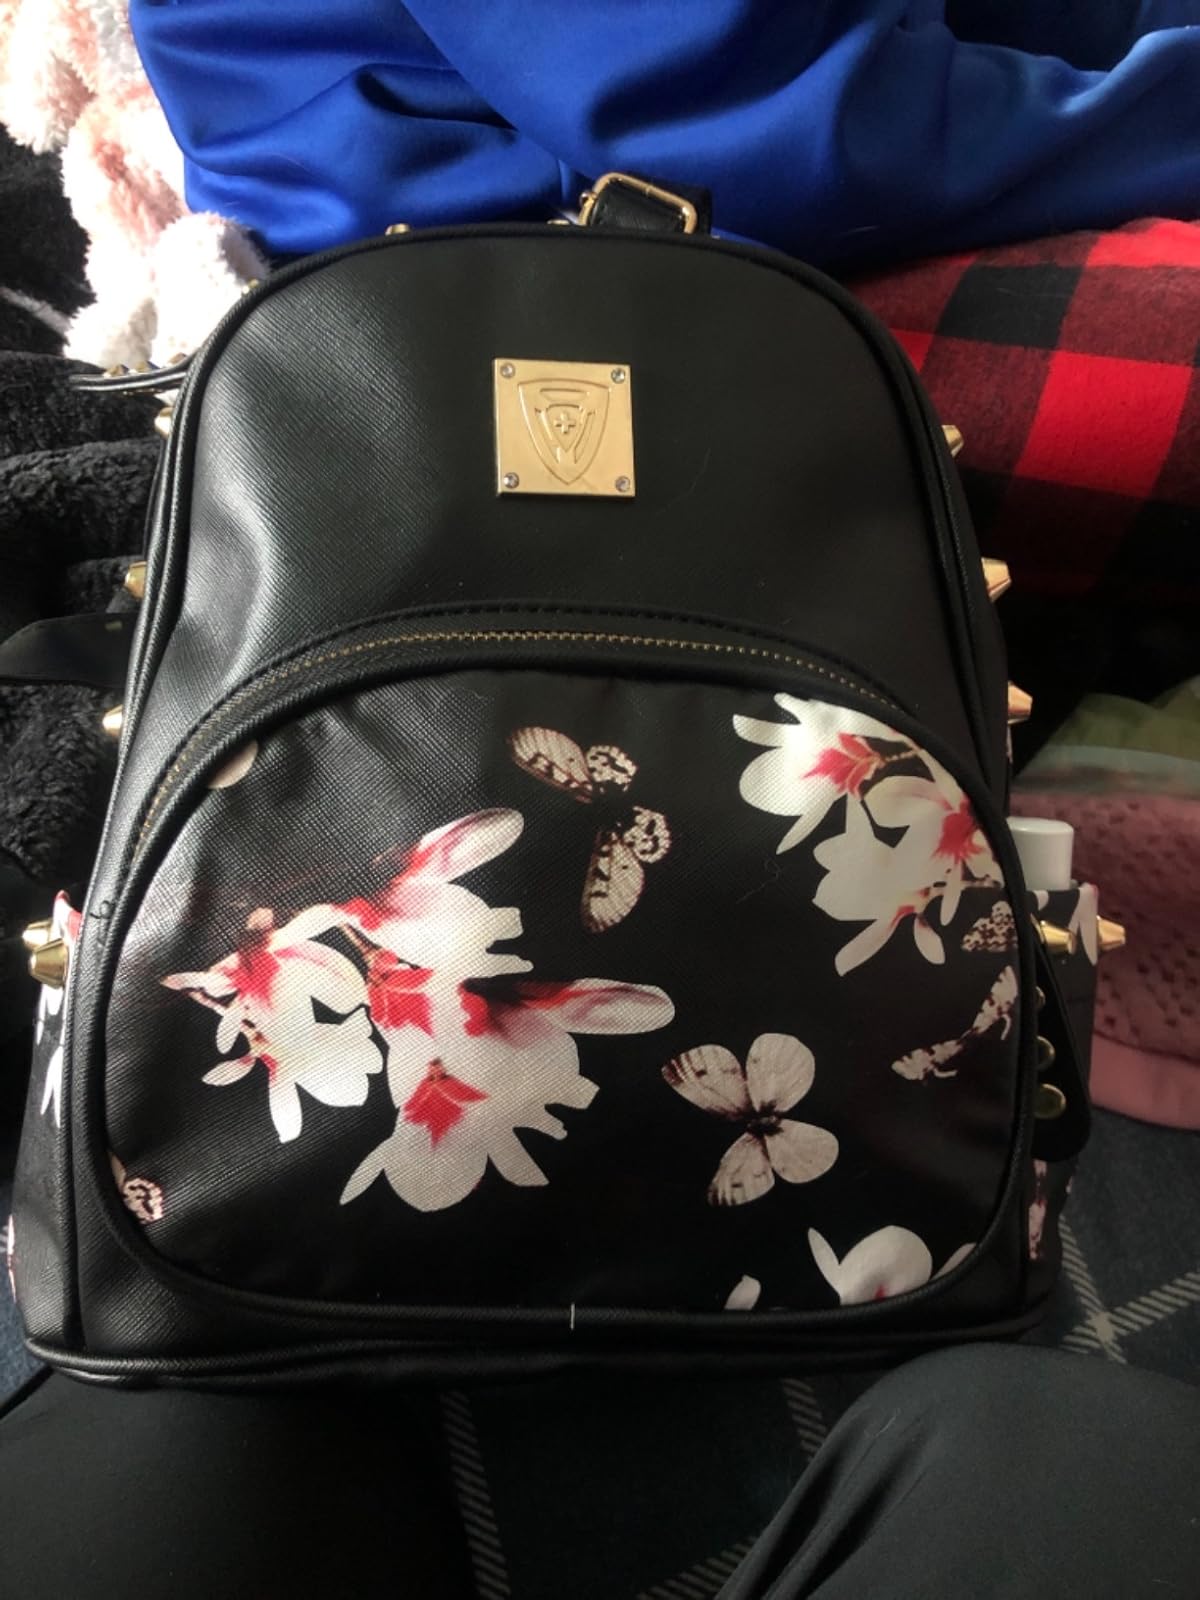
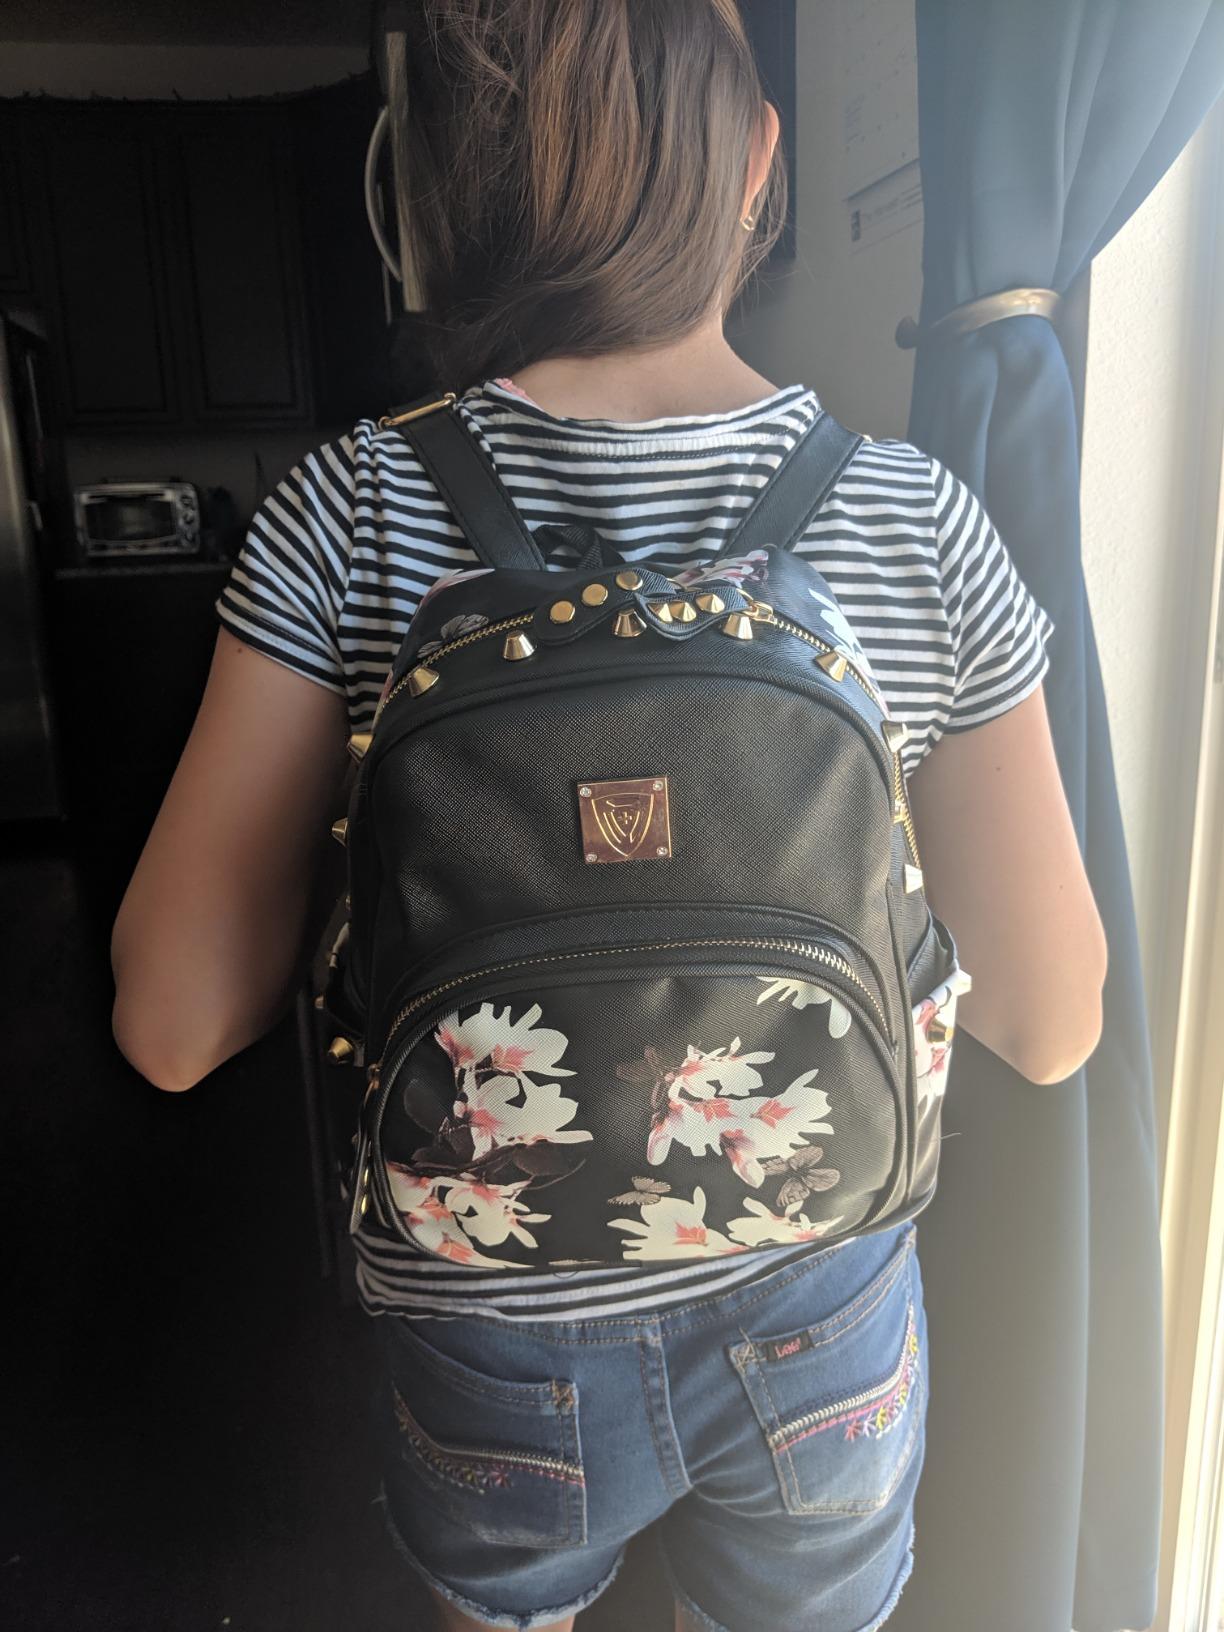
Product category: accessories_handbag
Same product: yes